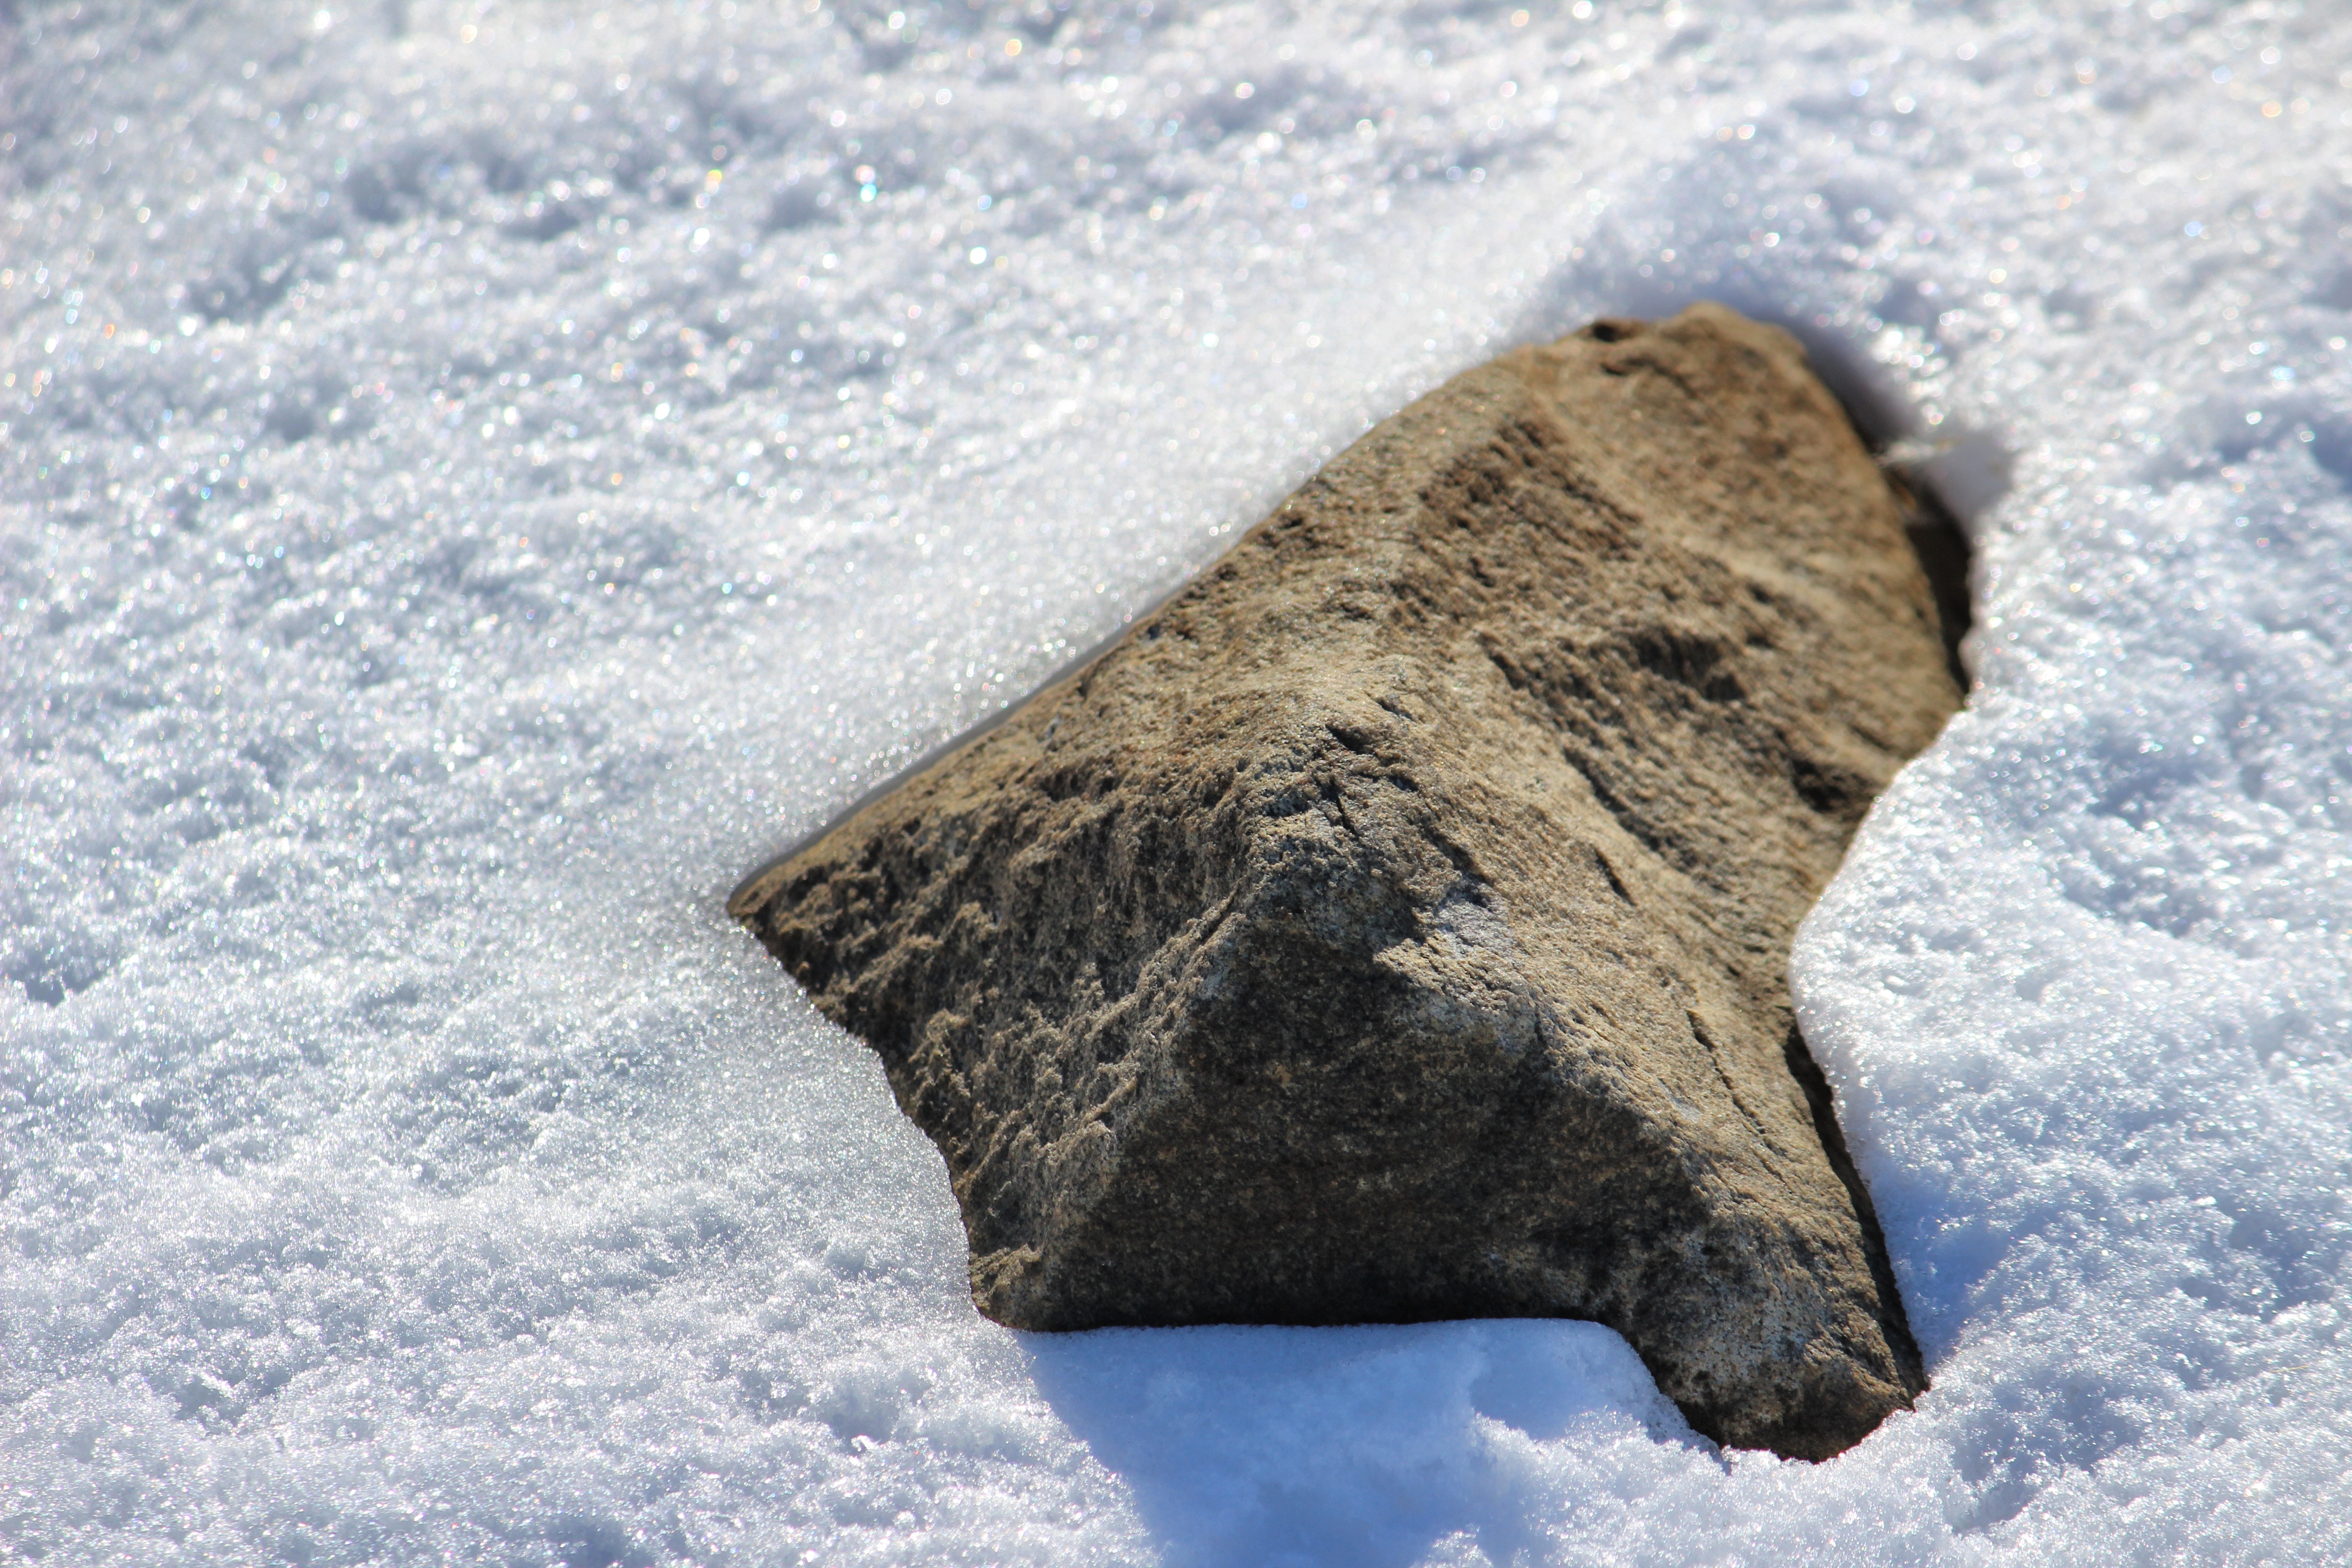
nature, sand, rock, snow, winter, stone, ice, weather, geology, finland, macro photography, snow covered